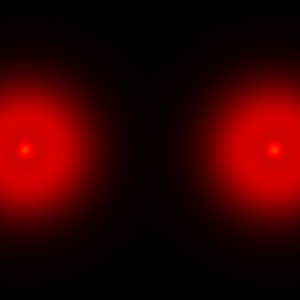
Représentation de deux atomes d'oxygène fusionnant en une molécule d'O2. Les orbitales atomiques et moléculaires permettent d'obtenir les nuages électroniques entourant la molécule, ce qui est la meilleure représentation que l'on peut se faire de sa forme. Les orbitales atomiques 2s et 2p des atomes originels se combinent en orbitales Sigma et Pi, qui lient les deux atomes au sein de la molécule. Les orbitales 1s, plus intérieures, ne se combinent pas et montrent encore les atomes individuels.